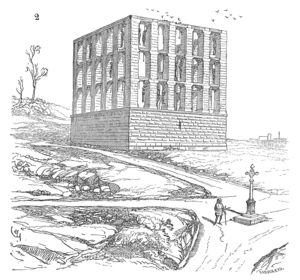
...Nous donnons (2) une vue de cet édifice du côté de l'arrivée faisant face au sud-ouest. Le degré étant placé, bien entendu, par derrière, les condamnés étaient amenés sur la plate-forme après avoir fait le tour du massif de maçonnerie. En bas de notre figure est placée la croix de Guiliaume de Tigouville, indiquée d'ailleurs dans la tapisserie de l'Hôtel de ville....
Aux XVIᵉ et XVIIᵉ siècles, mais aussi dans les siècles précédents, les mauvais-garçons étaient des bandes armées, souvent des brigands, des mercenaires, lansquenets et reîtres démobilisés qui terrorisaient les villes et les campagnes.
Les Fourches de la grande Justice de Paris étaient le principal et le plus grand gibet des rois de France. Il n'en reste aucune trace visible. Érigé à Paris sur la butte de Montfaucon, à cent cinquante mètres de l'actuelle place du Colonel-Fabien par la rue Albert-Camus, il a fonctionné depuis au moins le début du XIᵉ siècle jusque sous le règne de Louis XIII.
Cet article recense les gibets et fourches patibulaires en France.